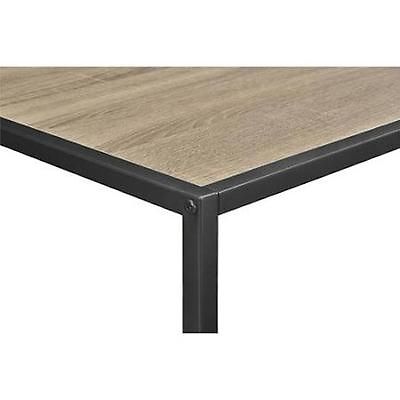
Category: table